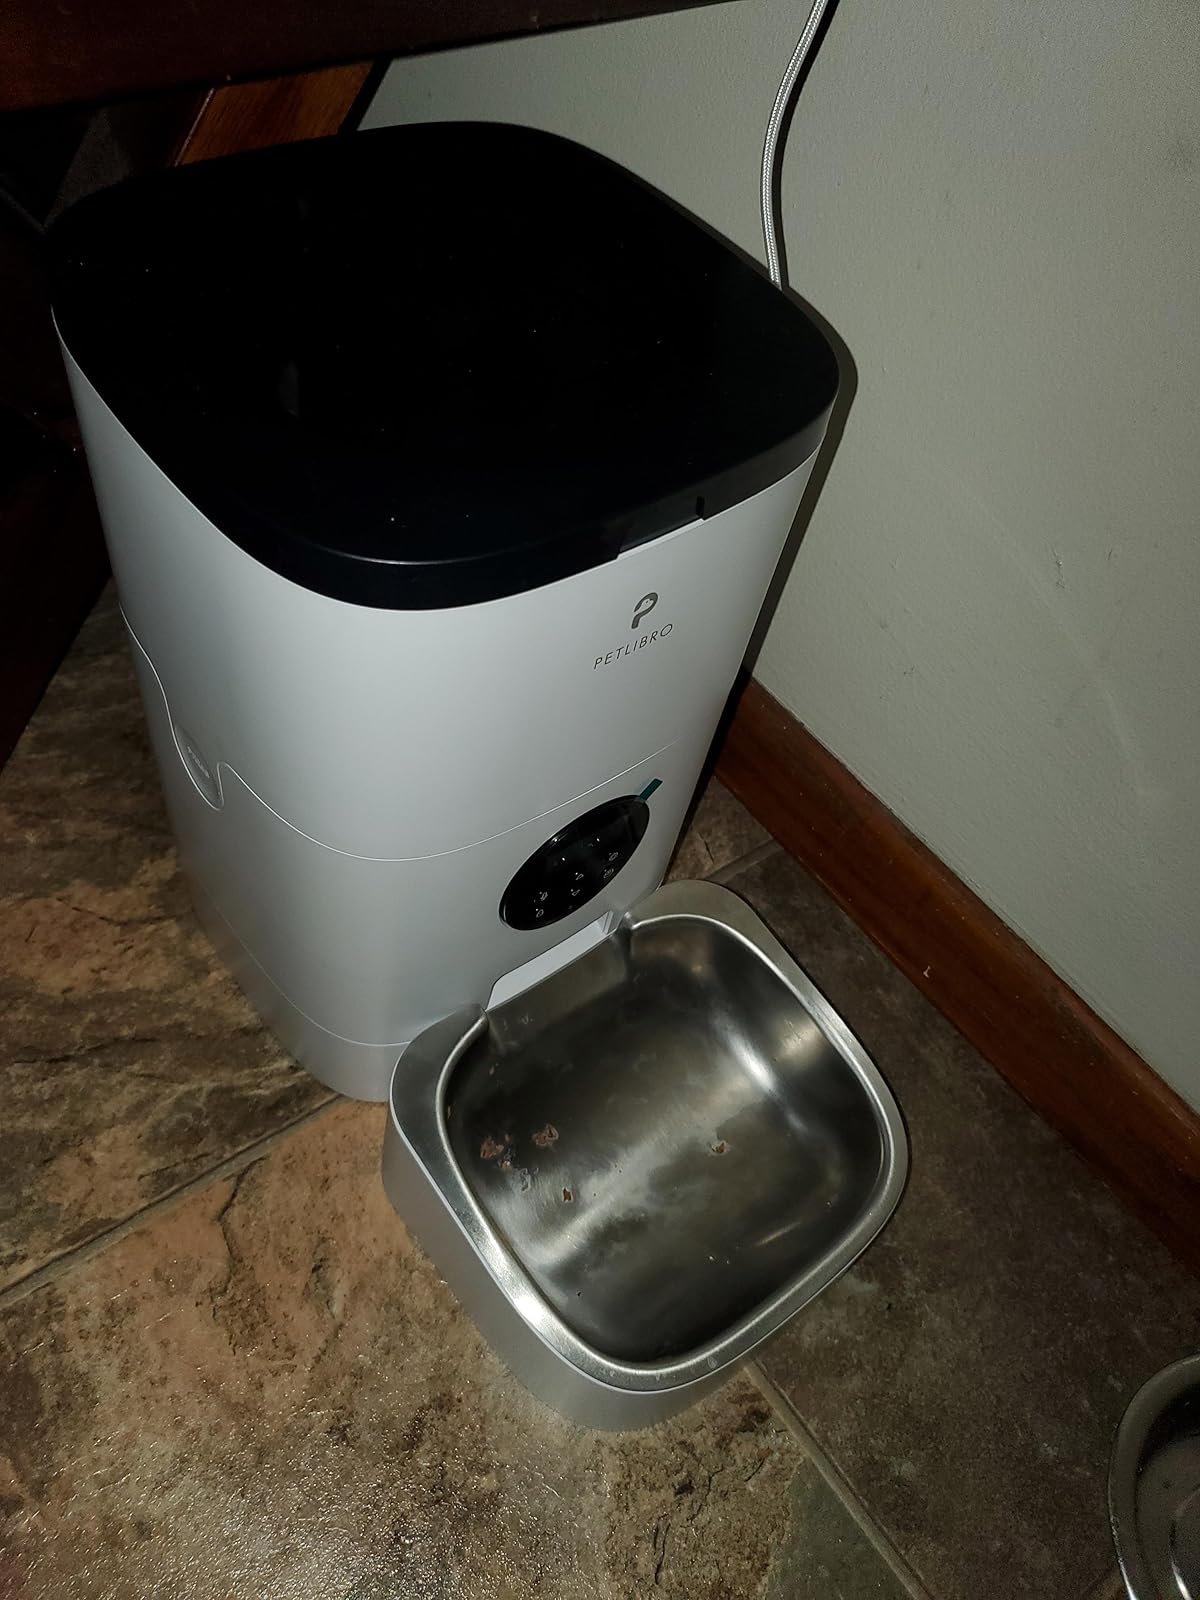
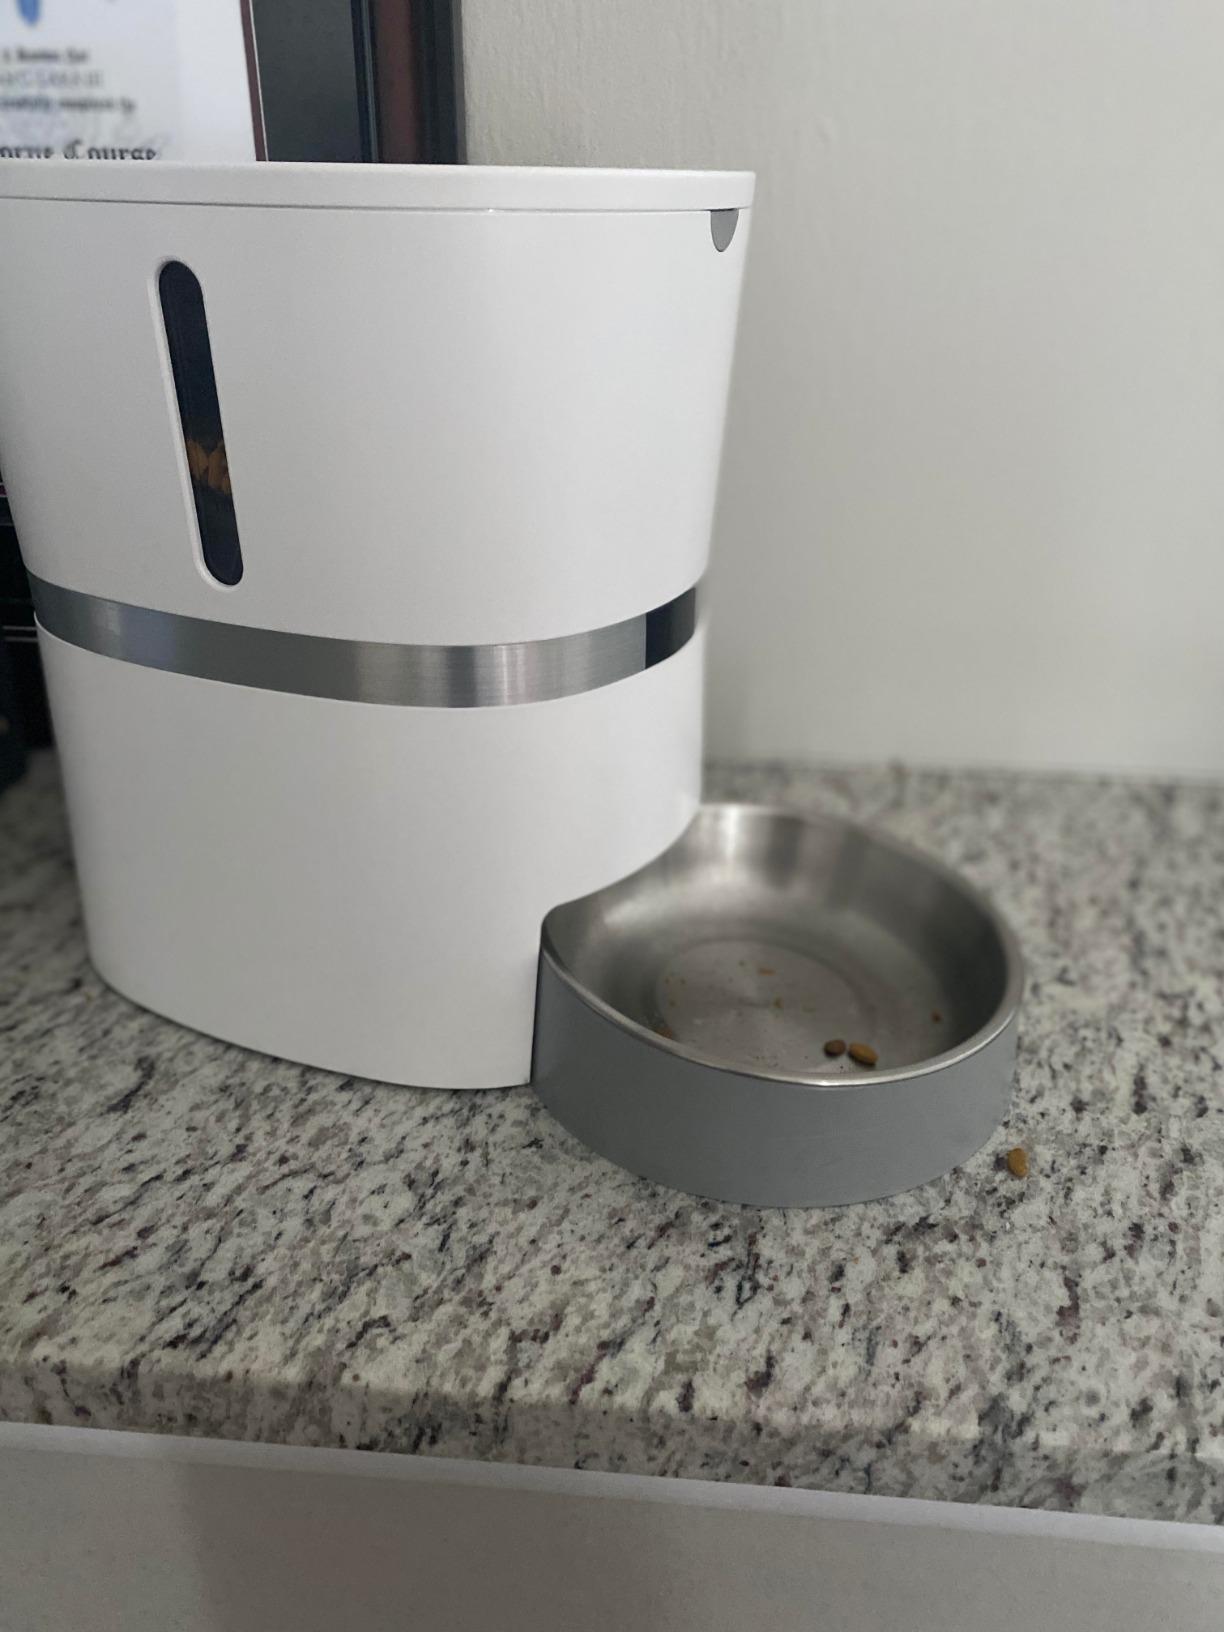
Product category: items_feeder
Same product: no